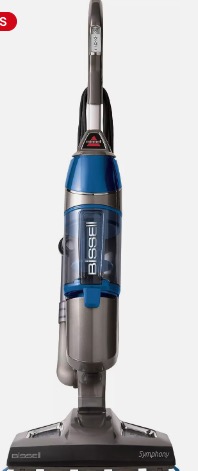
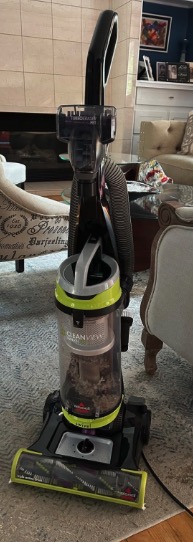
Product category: items_vacuum
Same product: no